Earthling (David Bowie album)

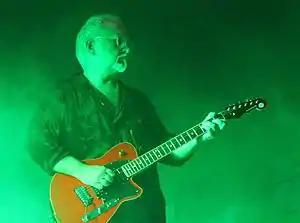
Guitarist Reeves Gabrels "(pictured in 2012)" was one of Bowie's primary collaborators for "Earthling".

David Bowie supported his 20th studio album "Outside" on the Outside Tour, which ran from September 1995 to February 1996. The lineup for the tour included Reeves Gabrels and Carlos Alomar (guitars), Mike Garson (piano), Zack Alford (drums) and Gail Ann Dorsey (bass). Bowie's positive relationship with the new band was the springboard for his next studio record. He told Alan Yentob in 1996: "They're probably the most enjoyable set of musicians I've worked with. It's the greatest fun and satisfaction I've had with a band since the Spiders."